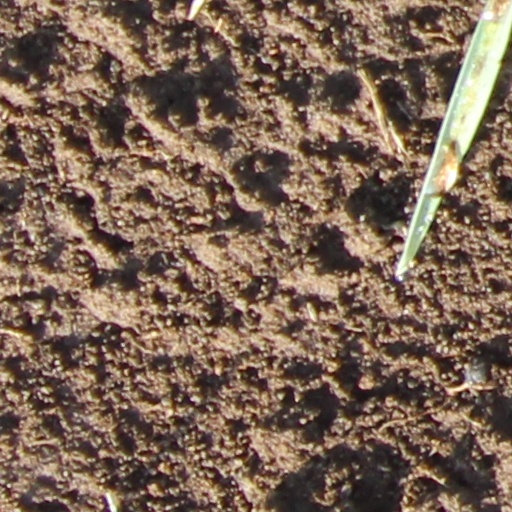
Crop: wheat